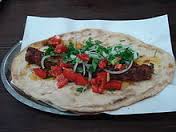
Yemek: kebap